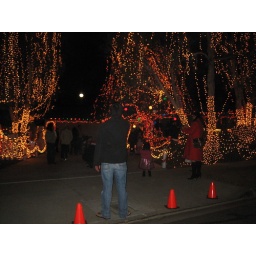
My dad's house is right by this candy-cane-lane-ish street in Point Loma.